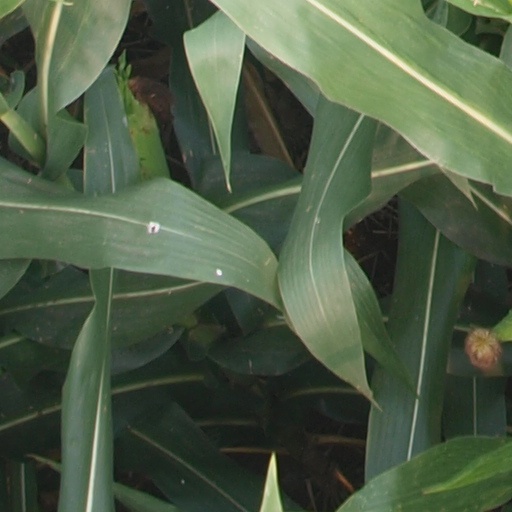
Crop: maize; corn